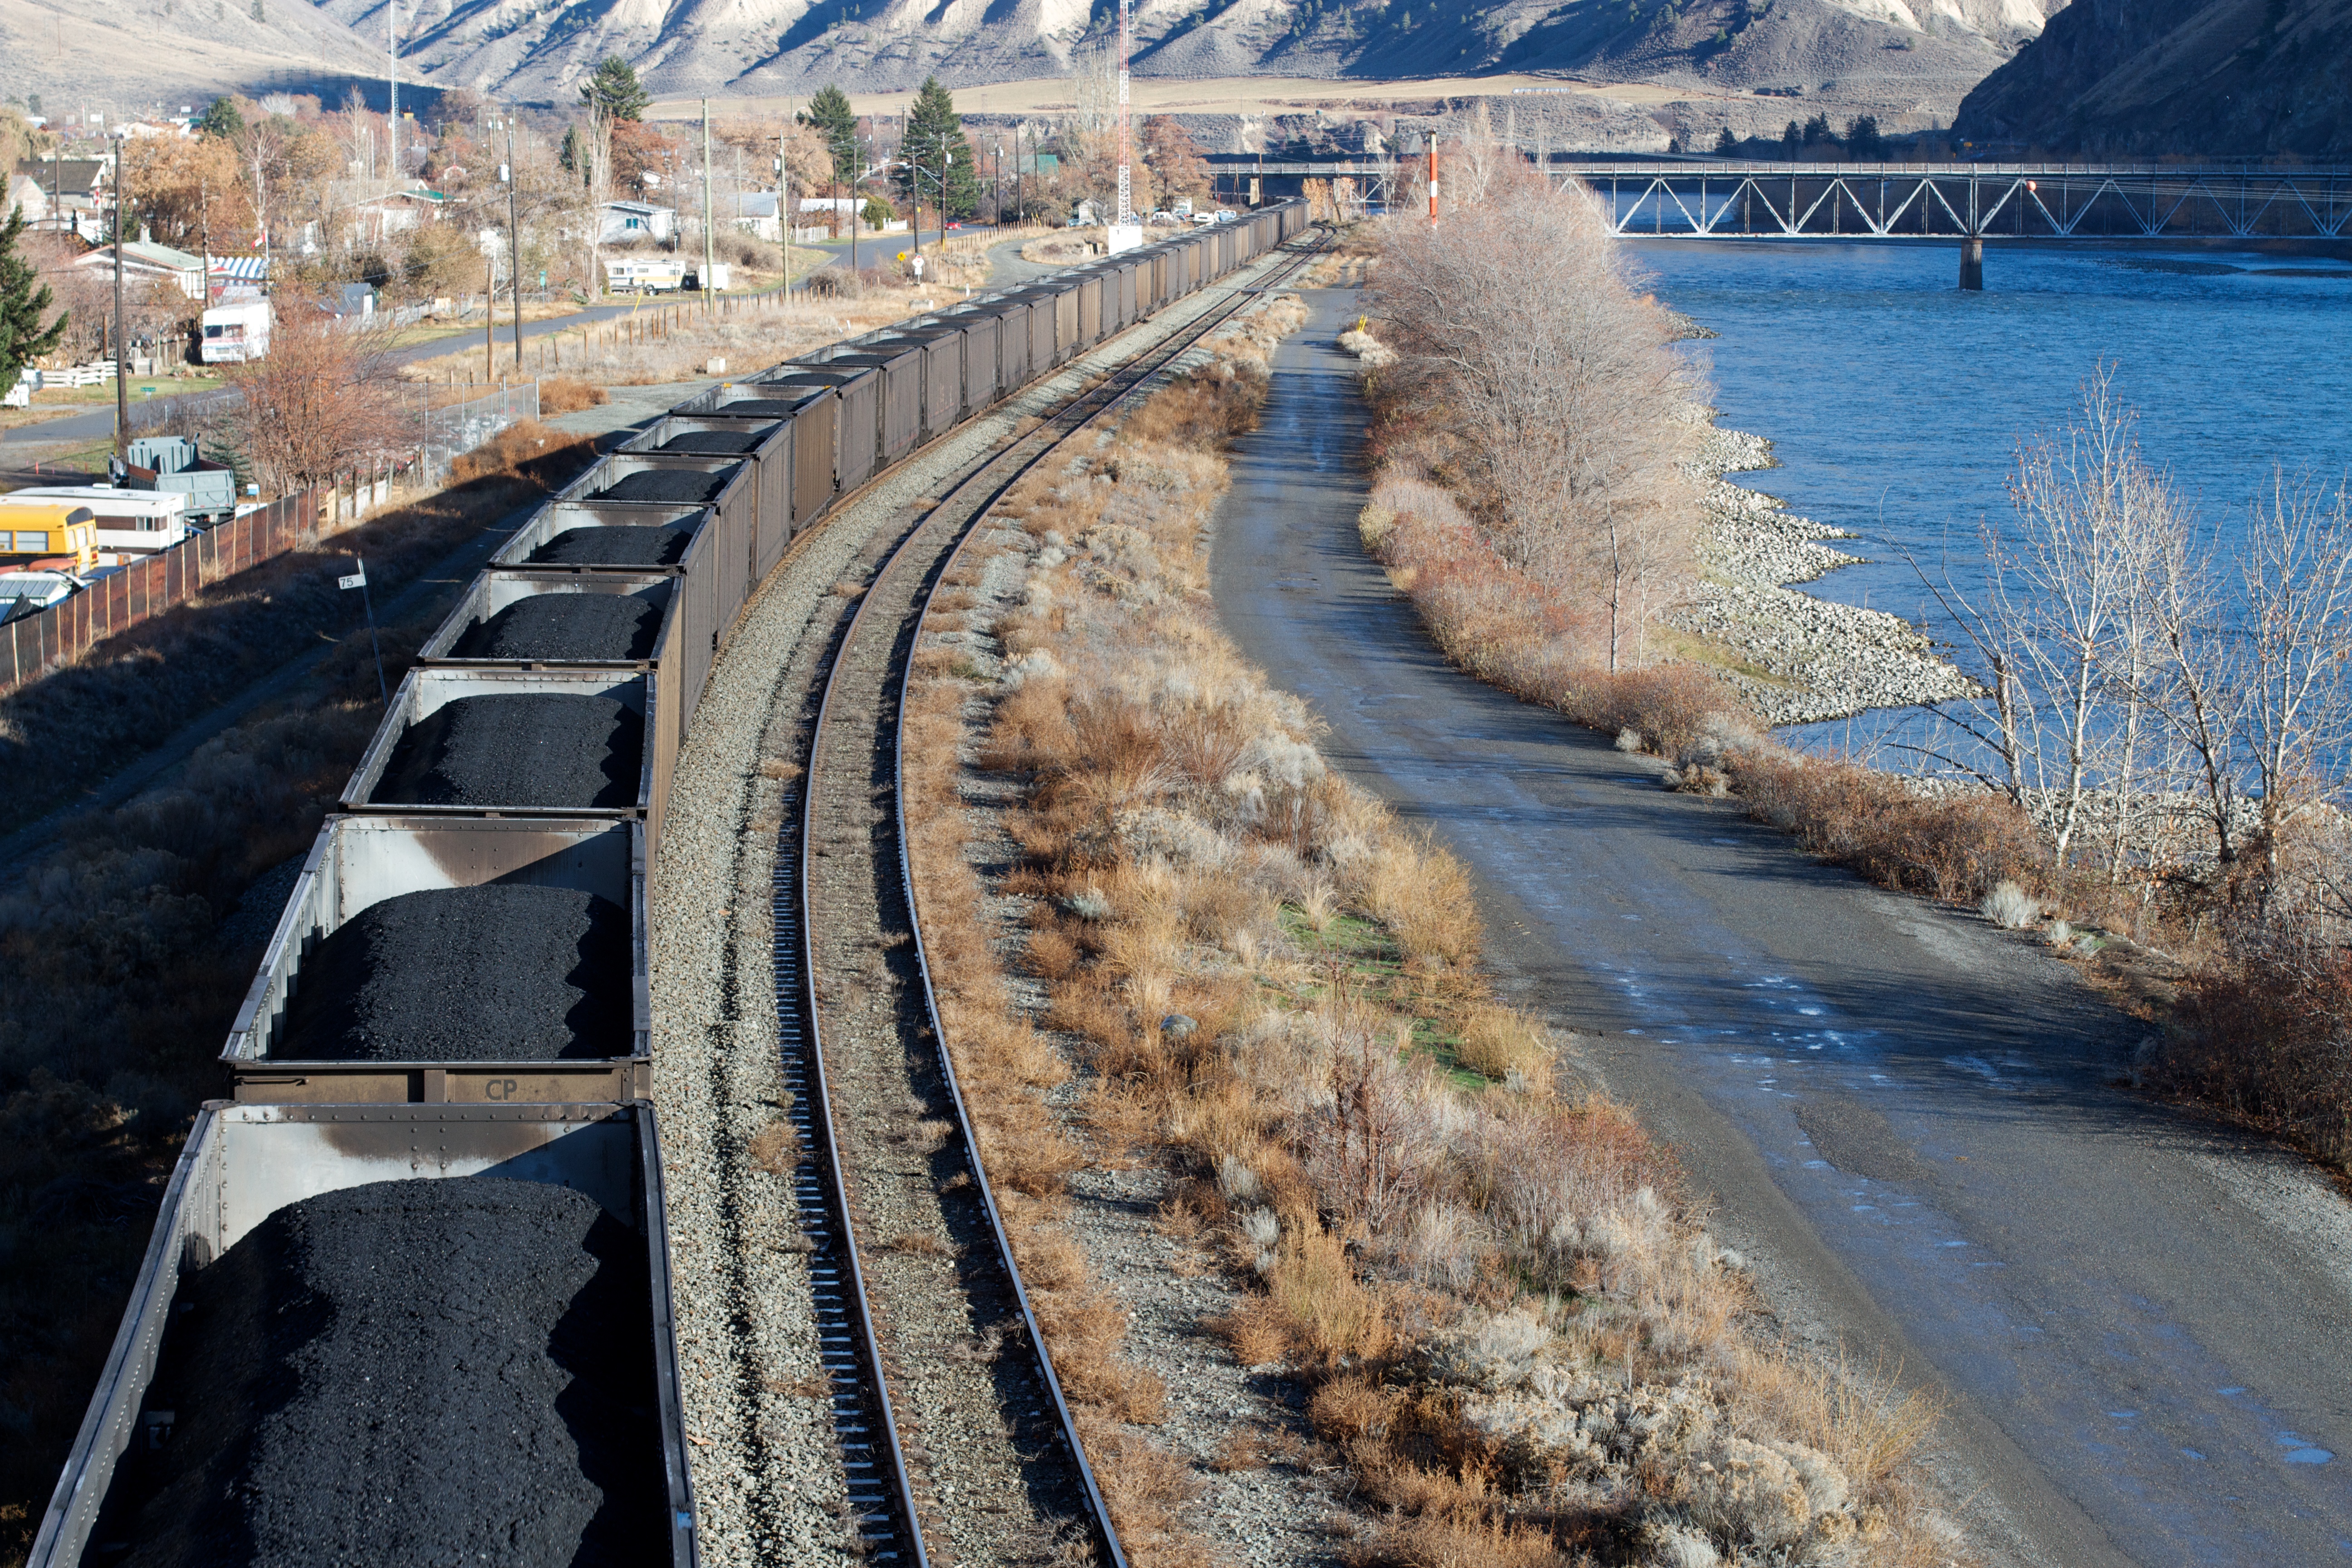
track, train, transport, vehicle, waterway, infrastructure, rail transport, aerial photography